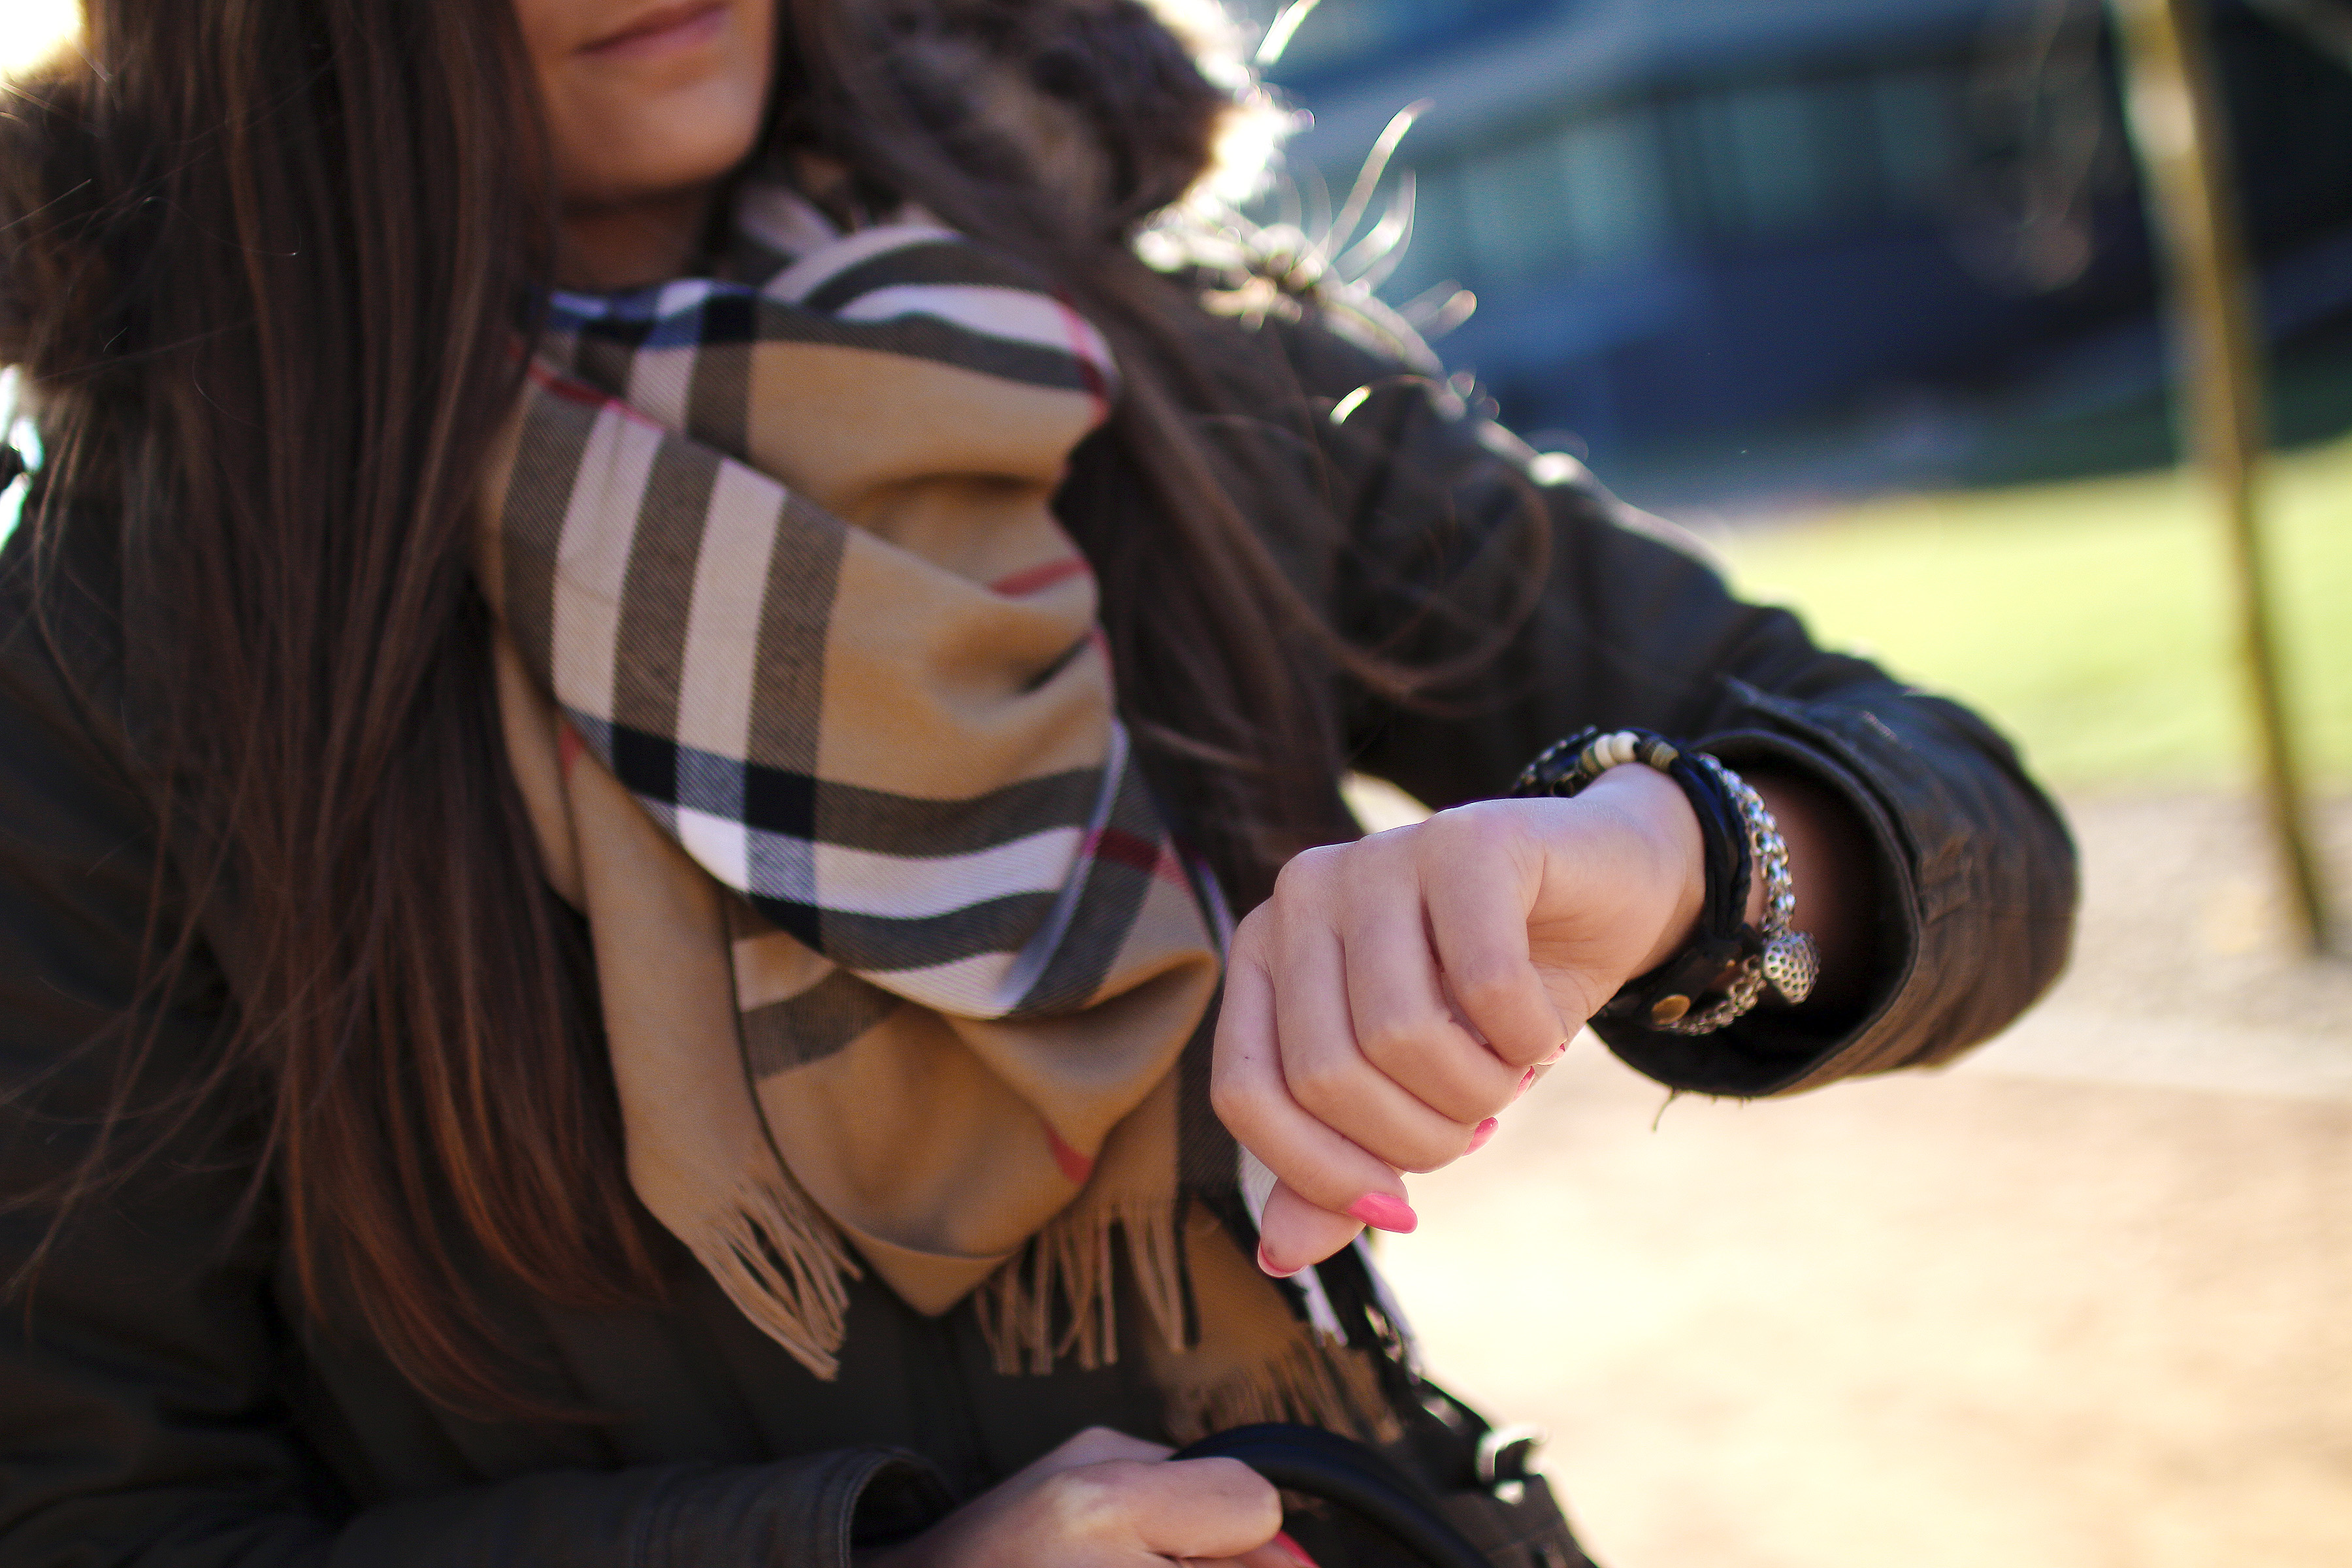
watch, person, girl, woman, hair, time, leg, color, child, fashion, clothing, lady, outside, glasses, beauty, costume, outfit, stress, casual